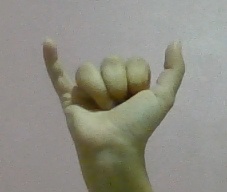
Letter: ya